Donauwörth–Treuchtlingen railway

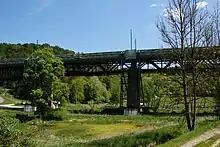
Upper Möhrenbach bridge (2020)

Larger bridges on the northern section are the 183 metre-long Obere Möhrenbachbrücke near Möhren and the Untere Möhrenbachbrücke at Dickmühle. The Obere Möhrenbach Bridge has four spans and, like the Wörnitz Bridge, consists of fish-belly girders and a separate superstructure for each track.